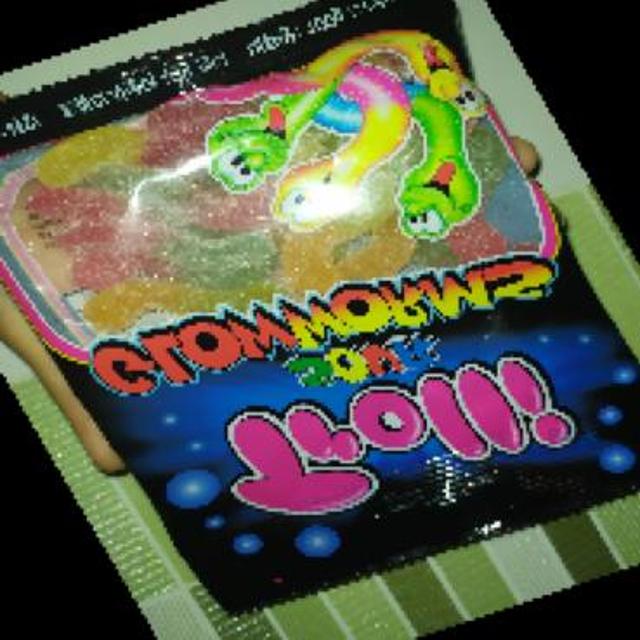
Label: plastics